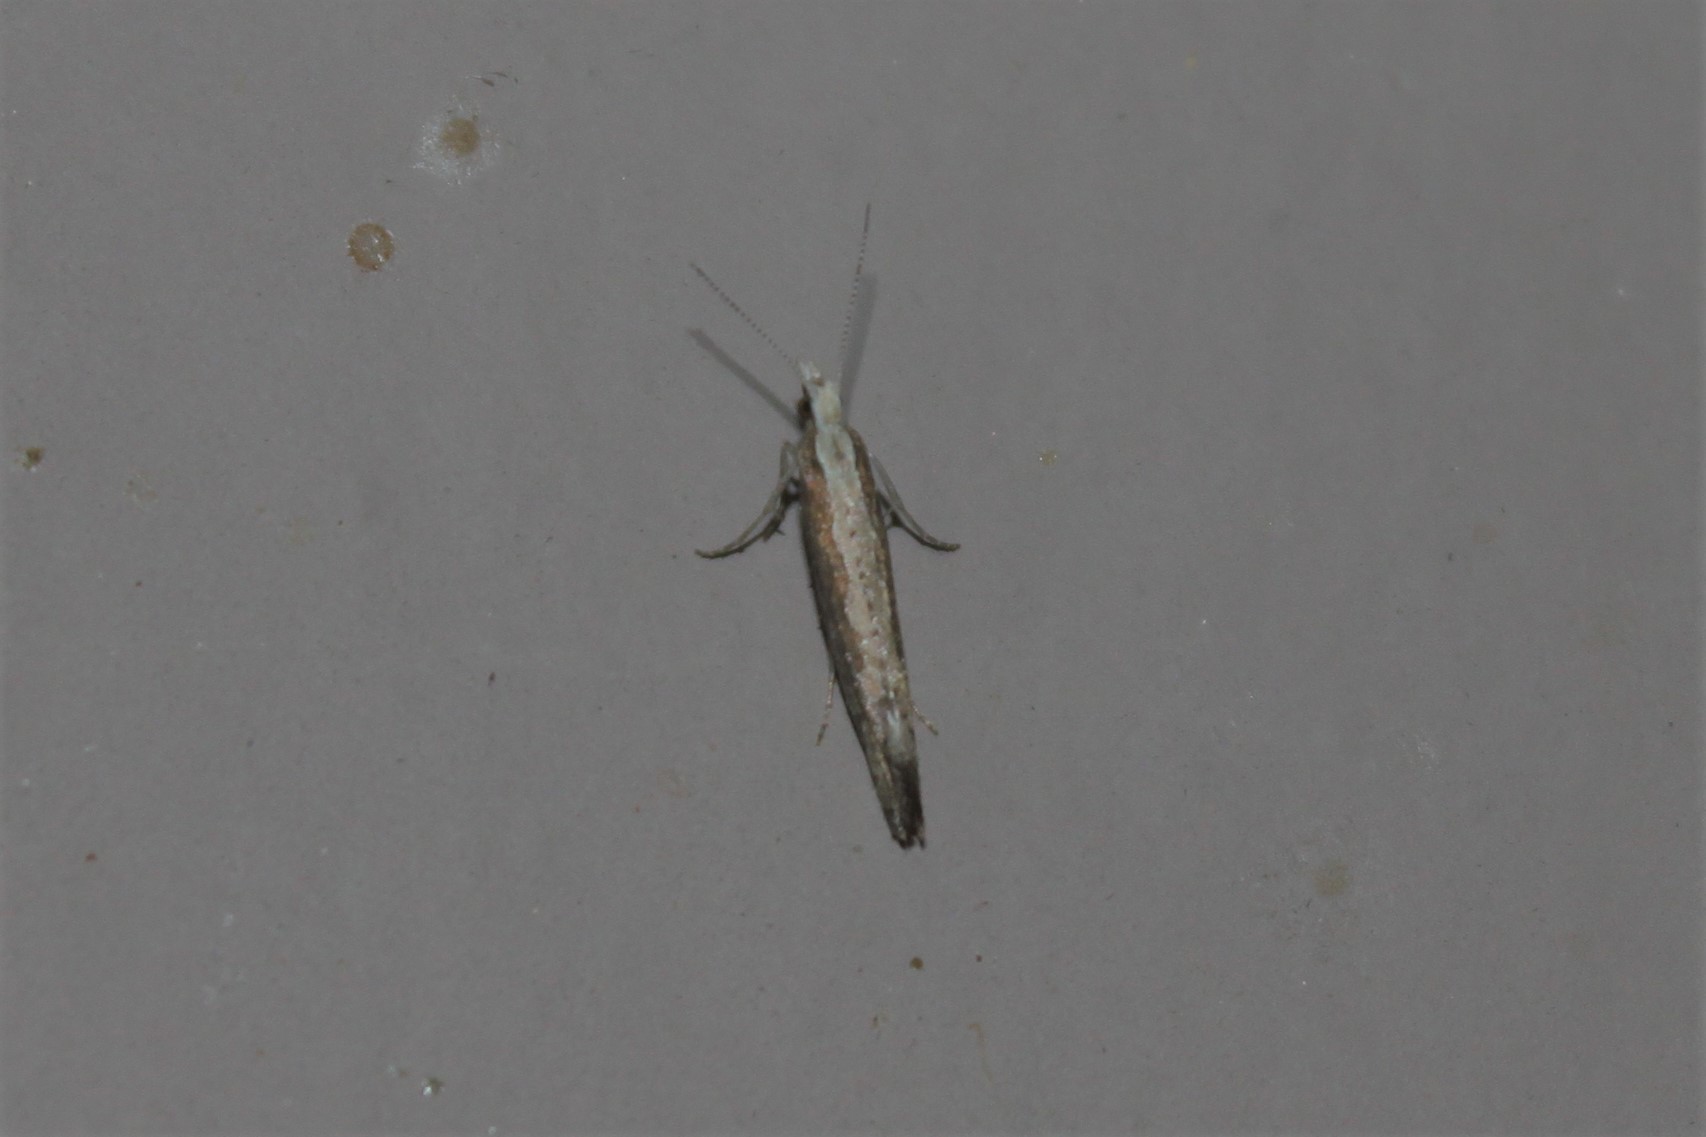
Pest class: diamondback_moth